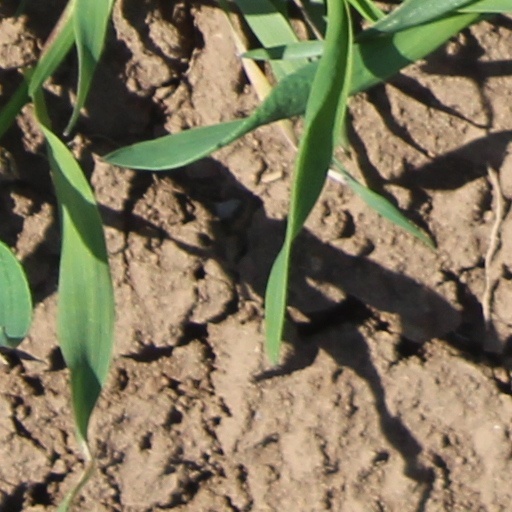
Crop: wheat